Donaldsonville Louisiana Artillery

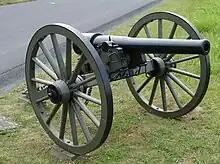
At Antietam, the battery was armed with two captured Federal-made 10-pounder Parrott rifles, as shown.

At the Battle of Antietam on 17 September 1862, the Donaldsonville Artillery was equipped with three 6-pounders, two 10-pounder Parrott rifles, and one 3-inch Ordnance rifle. The battery reported no casualties during the action. Maurin's battery was part of Major John Selden Saunders' artillery battalion, part of Anderson's division. The unit unlimbered near Piper's barn along with Captain Cary F. Grimes' Virginia battery. After bitter fighting, Union forces drove the Confederate infantry from Bloody Lane. After 1:00 pm, a further Union advance was blocked by Saunders' four batteries, including Maurin's. After 2:00 pm, while firing from Cemetery Hill, the battery helped block a Federal thrust from Middle Bridge. At the Battle of Shepherdstown on 19 September, Maurin's battery took losses of 1 killed and 2 wounded. The battery also lost one 10-pounder Parrott rifle, which had originally been captured from 5th U.S. Artillery, Battery D at the First Battle of Bull Run. While retreating cross-country from Union pursuit at night, the crew encountered an impassable woods; they abandoned and spiked the gun. At Shepherdstown, one caisson with 6-pounder ammunition was blown up by a Union shell and 20 horses were killed.